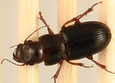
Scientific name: Cratacanthus dubius
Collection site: North Sterling NEON (STER), plot STER_029